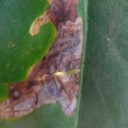
Label: Miner